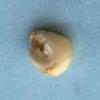
Maize quality: Bad